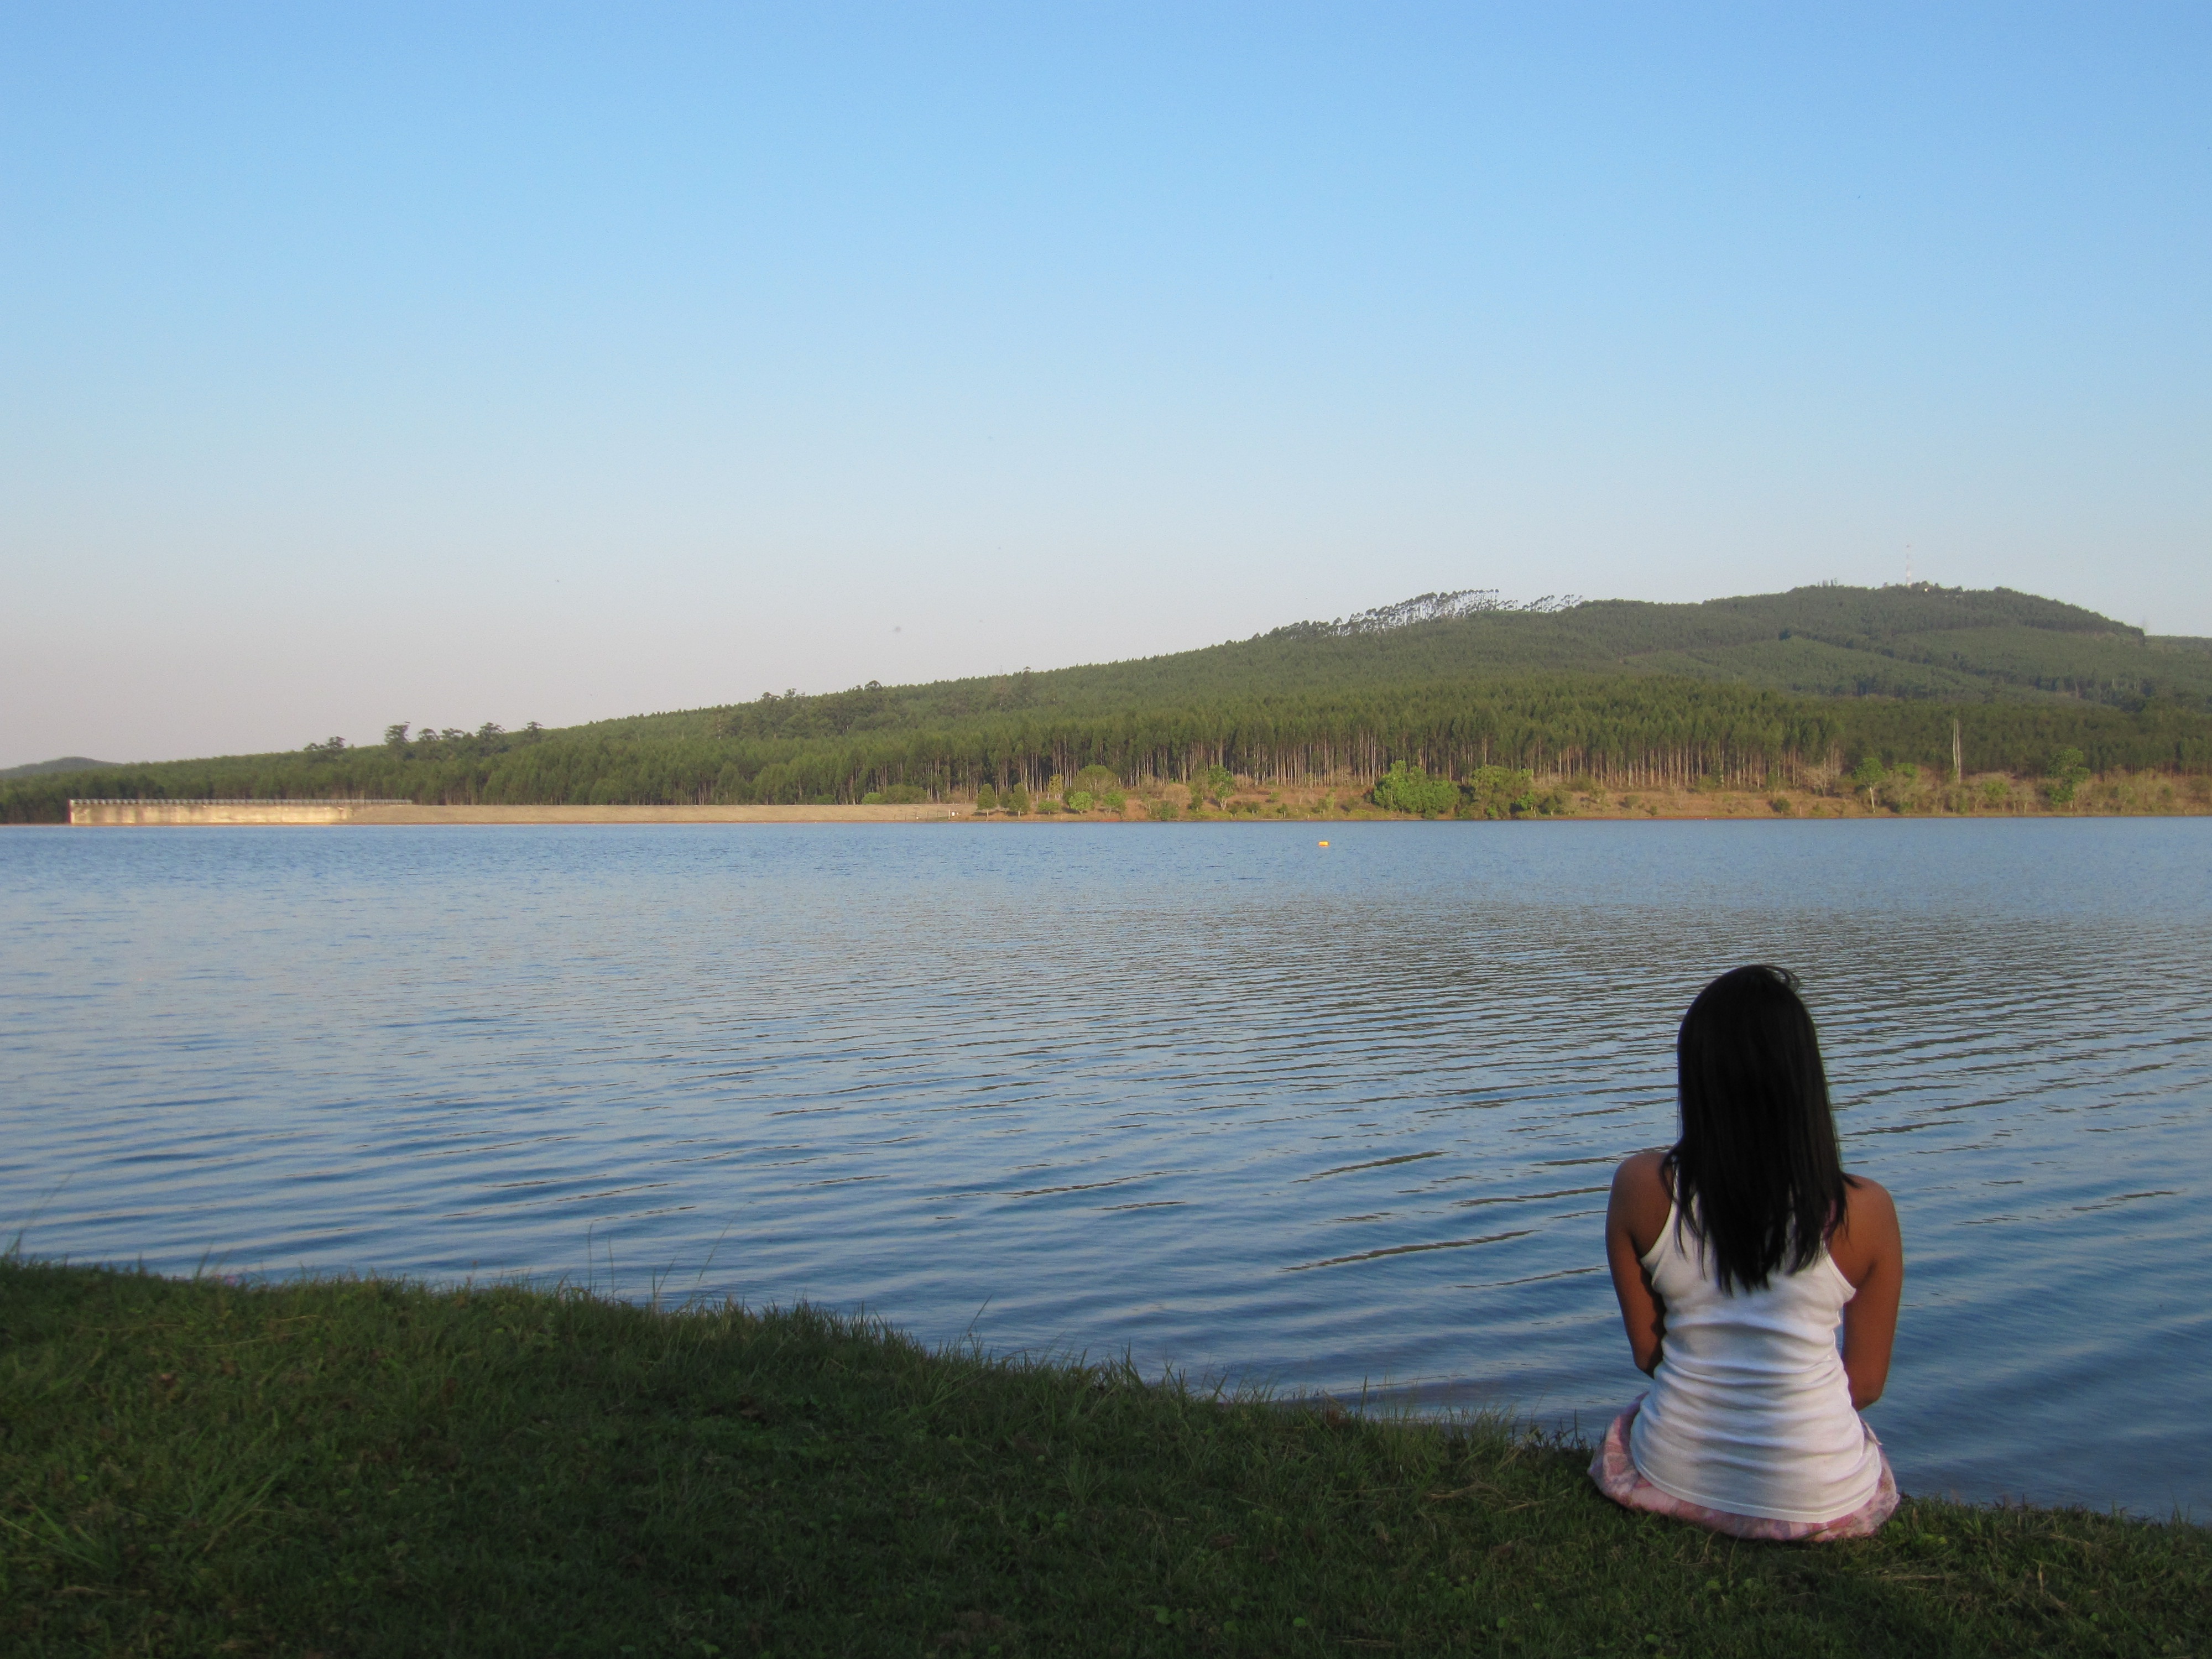
sea, water, forest, mountain, girl, shore, lake, river, summer, vacation, female, green, sitting, bay, blue, dam, reservoir, body of water, outdoors, boating, loch, south africa, dagama dam, lowveld